Philosemitism

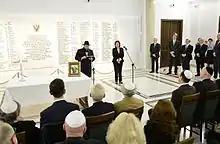
Celebration of Hanukkah at the Sejm in the city of Warsaw, 2015

Philosemitism, also called Judeophilia, is "defense, love, or admiration of Jews and Judaism". Such attitudes can be found in Western cultures across the centuries. The term originated in the nineteenth century by self-described German antisemites to describe their non-Jewish opponents. American-Jewish historian Daniel Cohen of the Vienna Wiesenthal Institute for Holocaust Studies has asserted that philosemitism "can indeed easily recycle antisemitic themes, recreate Jewish otherness, or strategically compensate for Holocaust guilt."